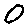
Label: 0